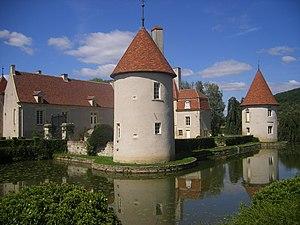
Brinon-sur-Beuvron est une commune française située dans le département de la Nièvre, en région Bourgogne-Franche-Comté.
Cet article recense les monuments historiques de la Nièvre, en France.